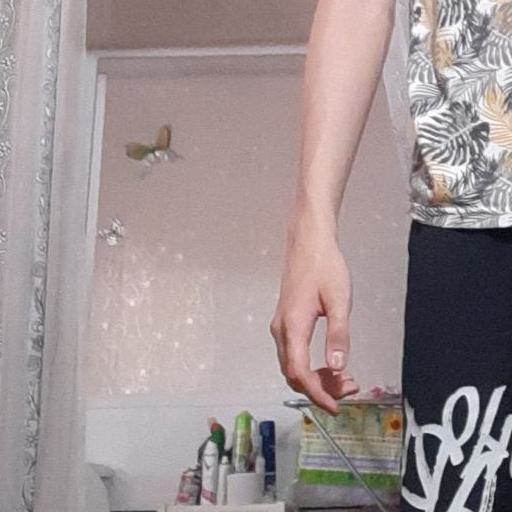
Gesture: no_gesture